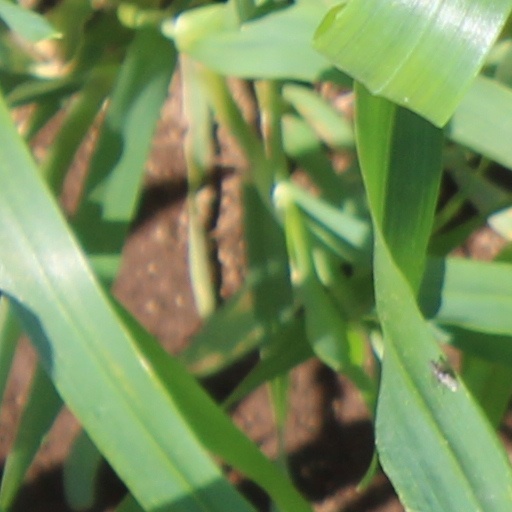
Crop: wheat